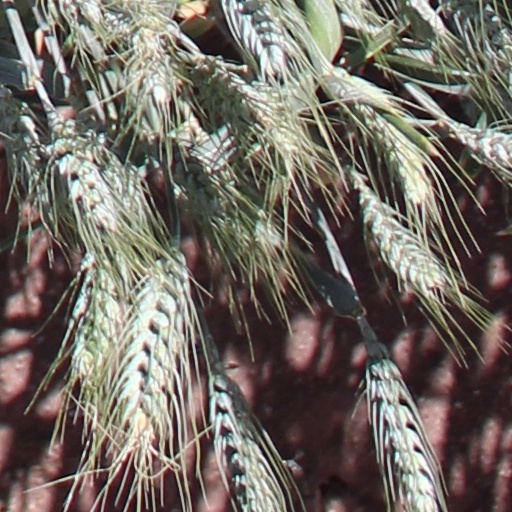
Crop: wheat